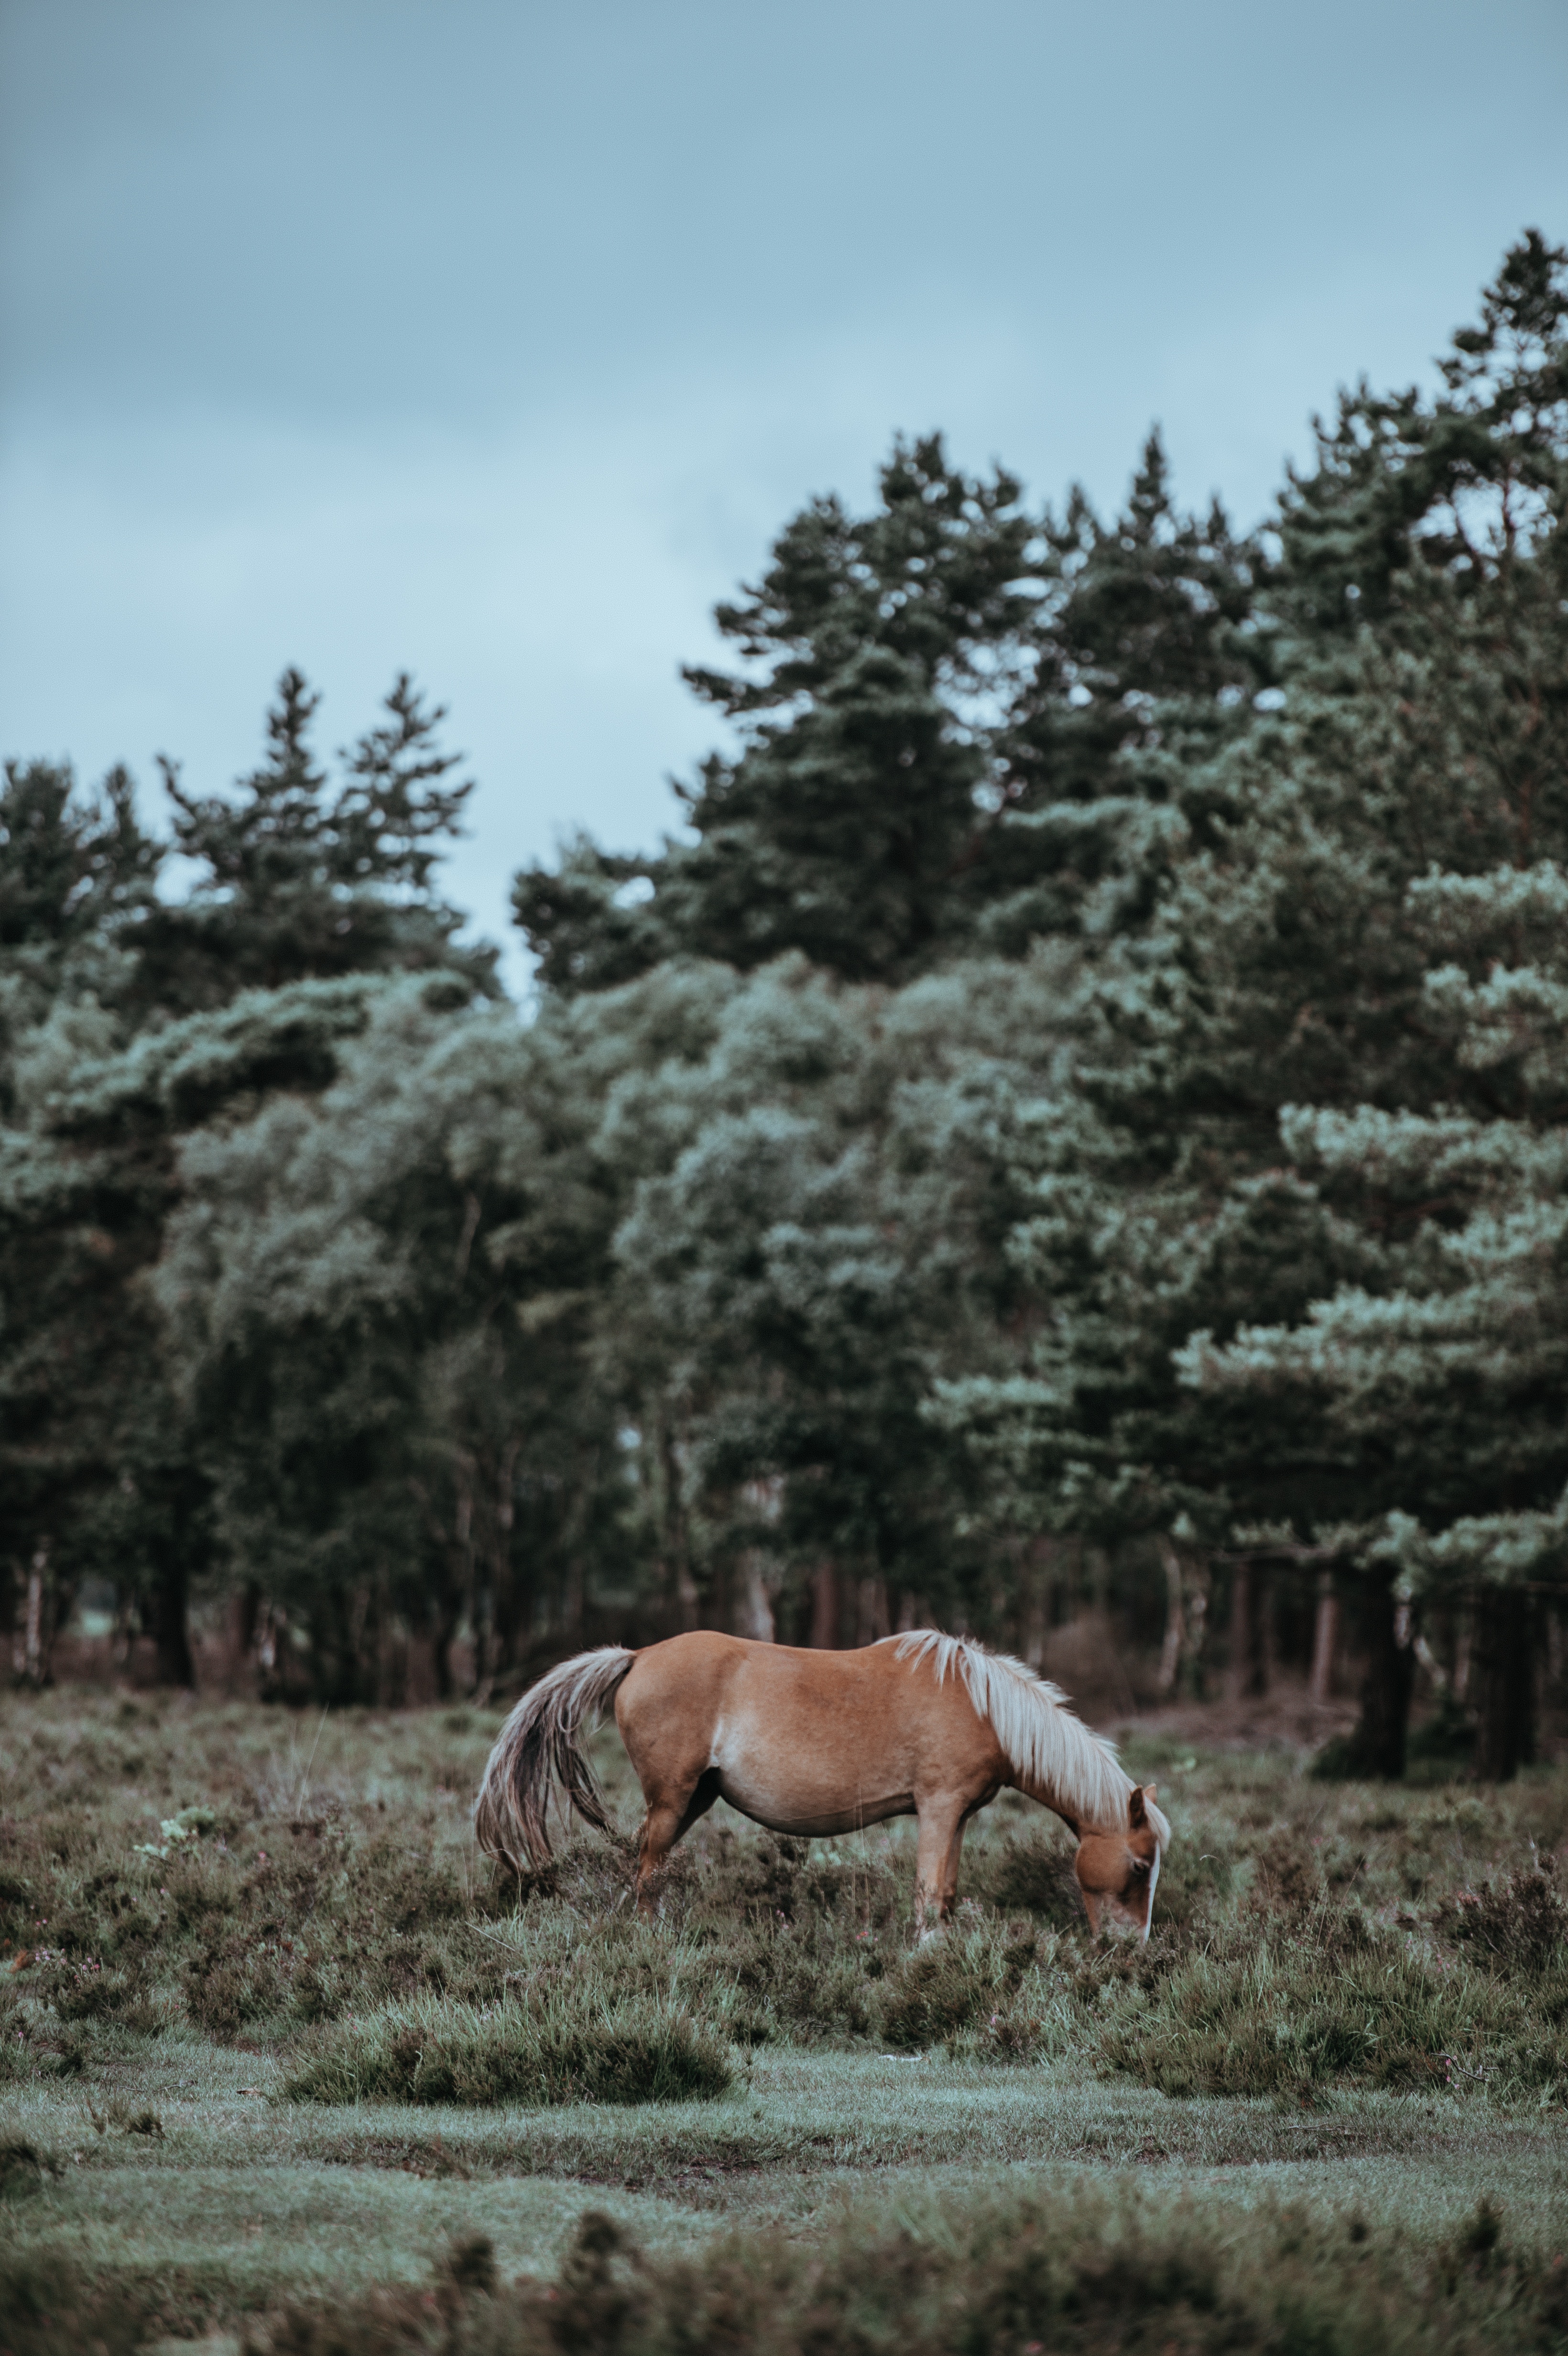
landscape, tree, grass, wilderness, winter, plant, sky, field, farm, meadow, prairie, wildlife, pasture, grazing, livestock, ranch, horse, stallion, mane, grassland, mare, rural area, woody plant, horse like mammal, ecoregion, mustang horse